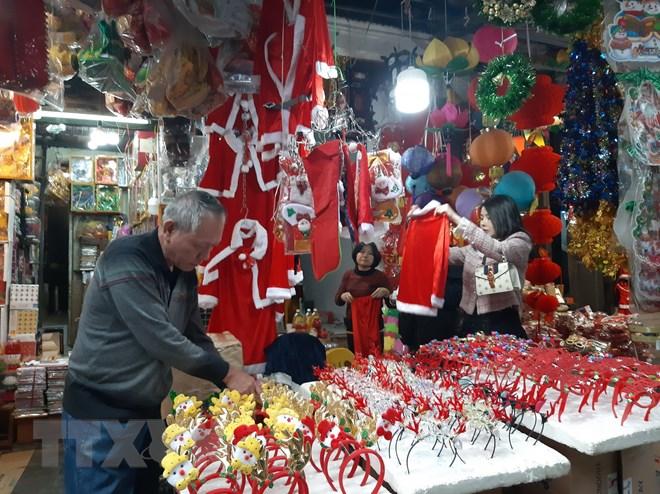
có một người đàn ông xuất hiện ở trong quầy hàng bán đồ trang trí giáng sinh